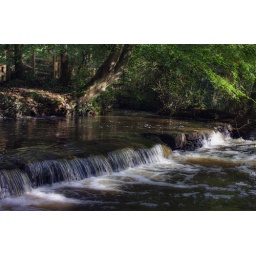
water under trees